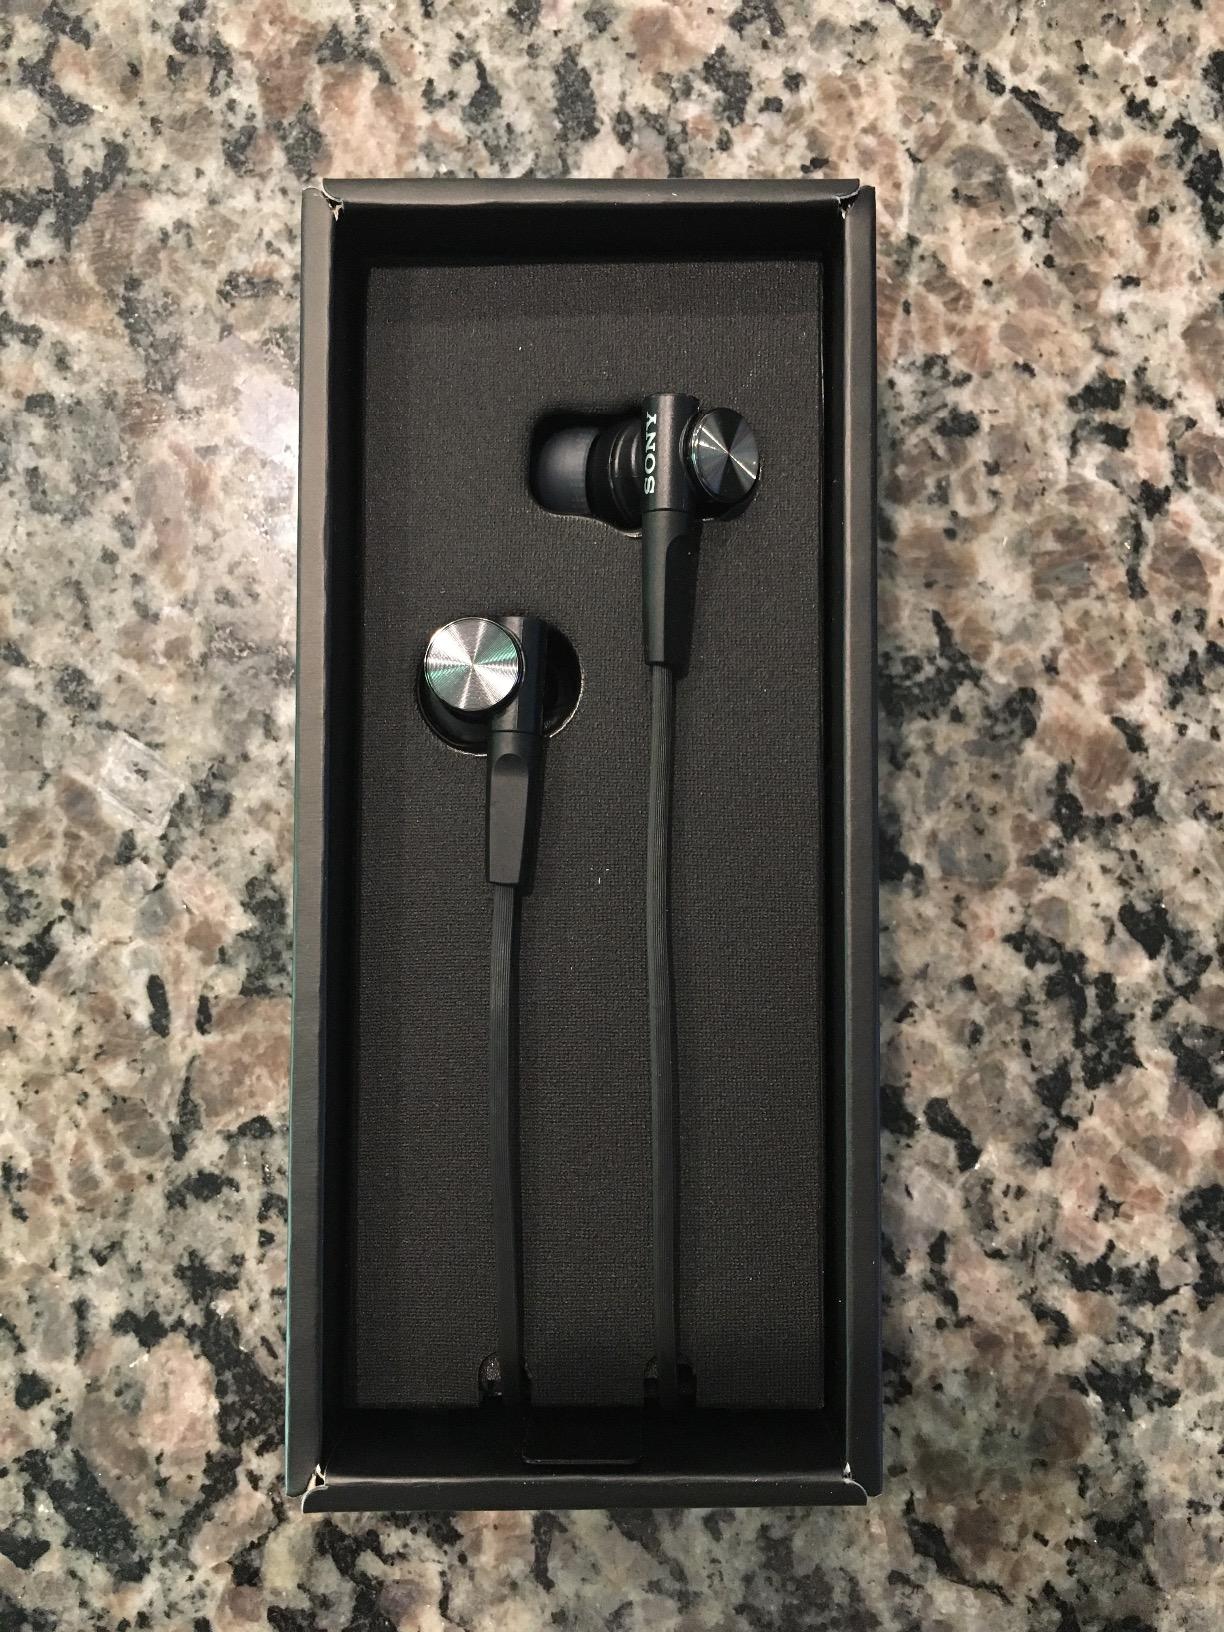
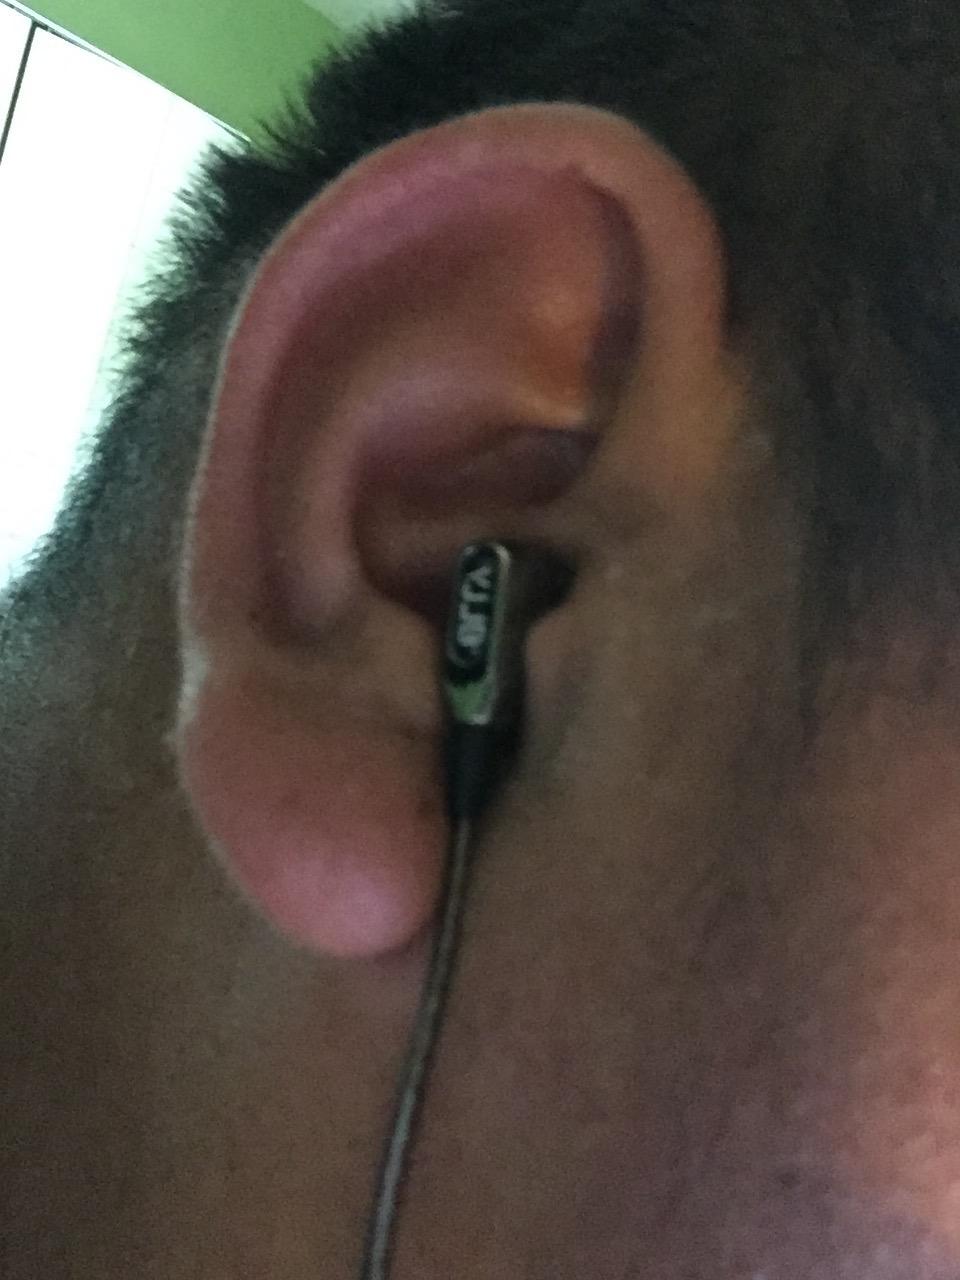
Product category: headphones
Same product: no